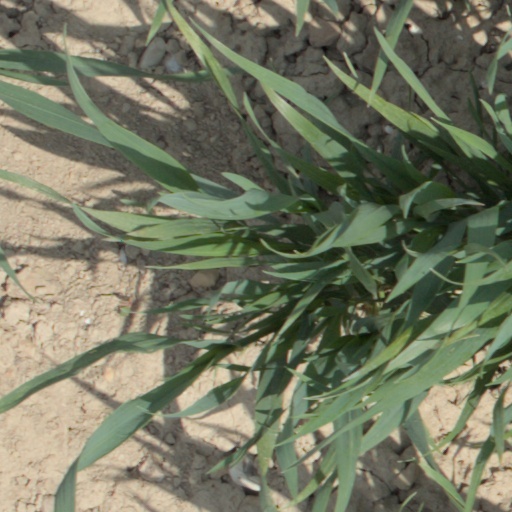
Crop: wheat